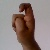
The image shows a hand gesture representing the letter 'X' in Indian Sign Language.